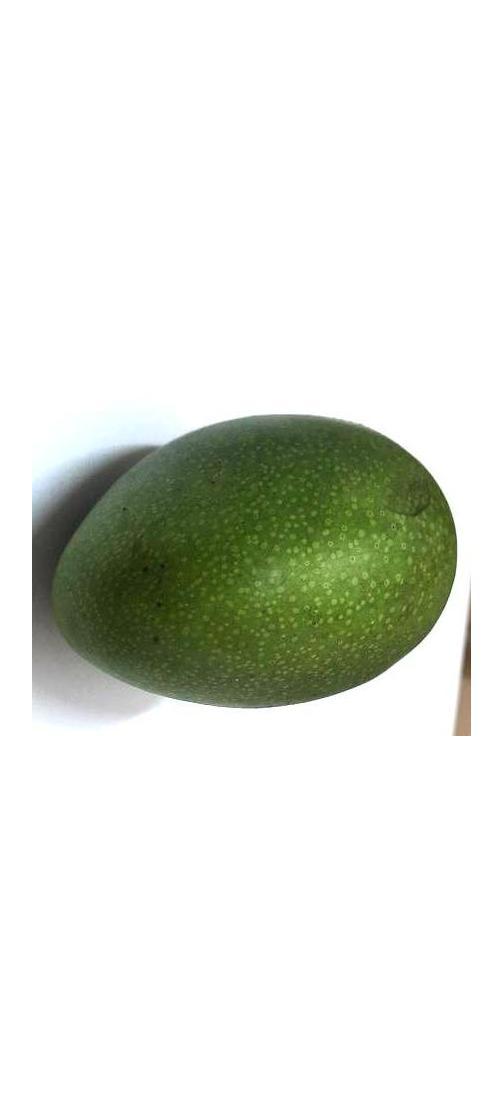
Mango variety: Ashshina Zhinuk